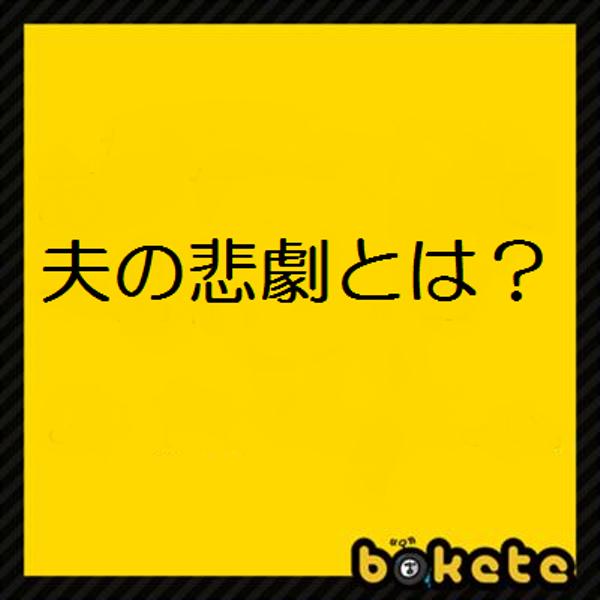
回答: 妻の喜劇である。